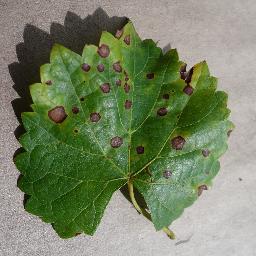
Label: Grape___Black_rot